Bernardo Bandini Baroncelli

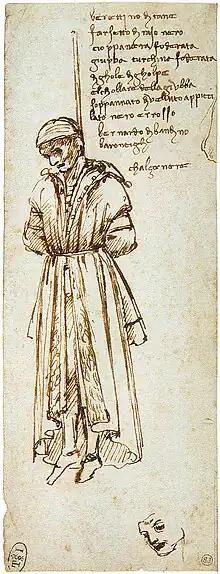
Hanging of Bernardo Baroncelli in Florence by Leonardo da Vinci

Bernardo Bandini Baroncelli (15 January 1420 – 29 December 1479) was a Florentine merchant and a protagonist in the Pazzi conspiracy, a plot to remove the Medici family from power in Florence.